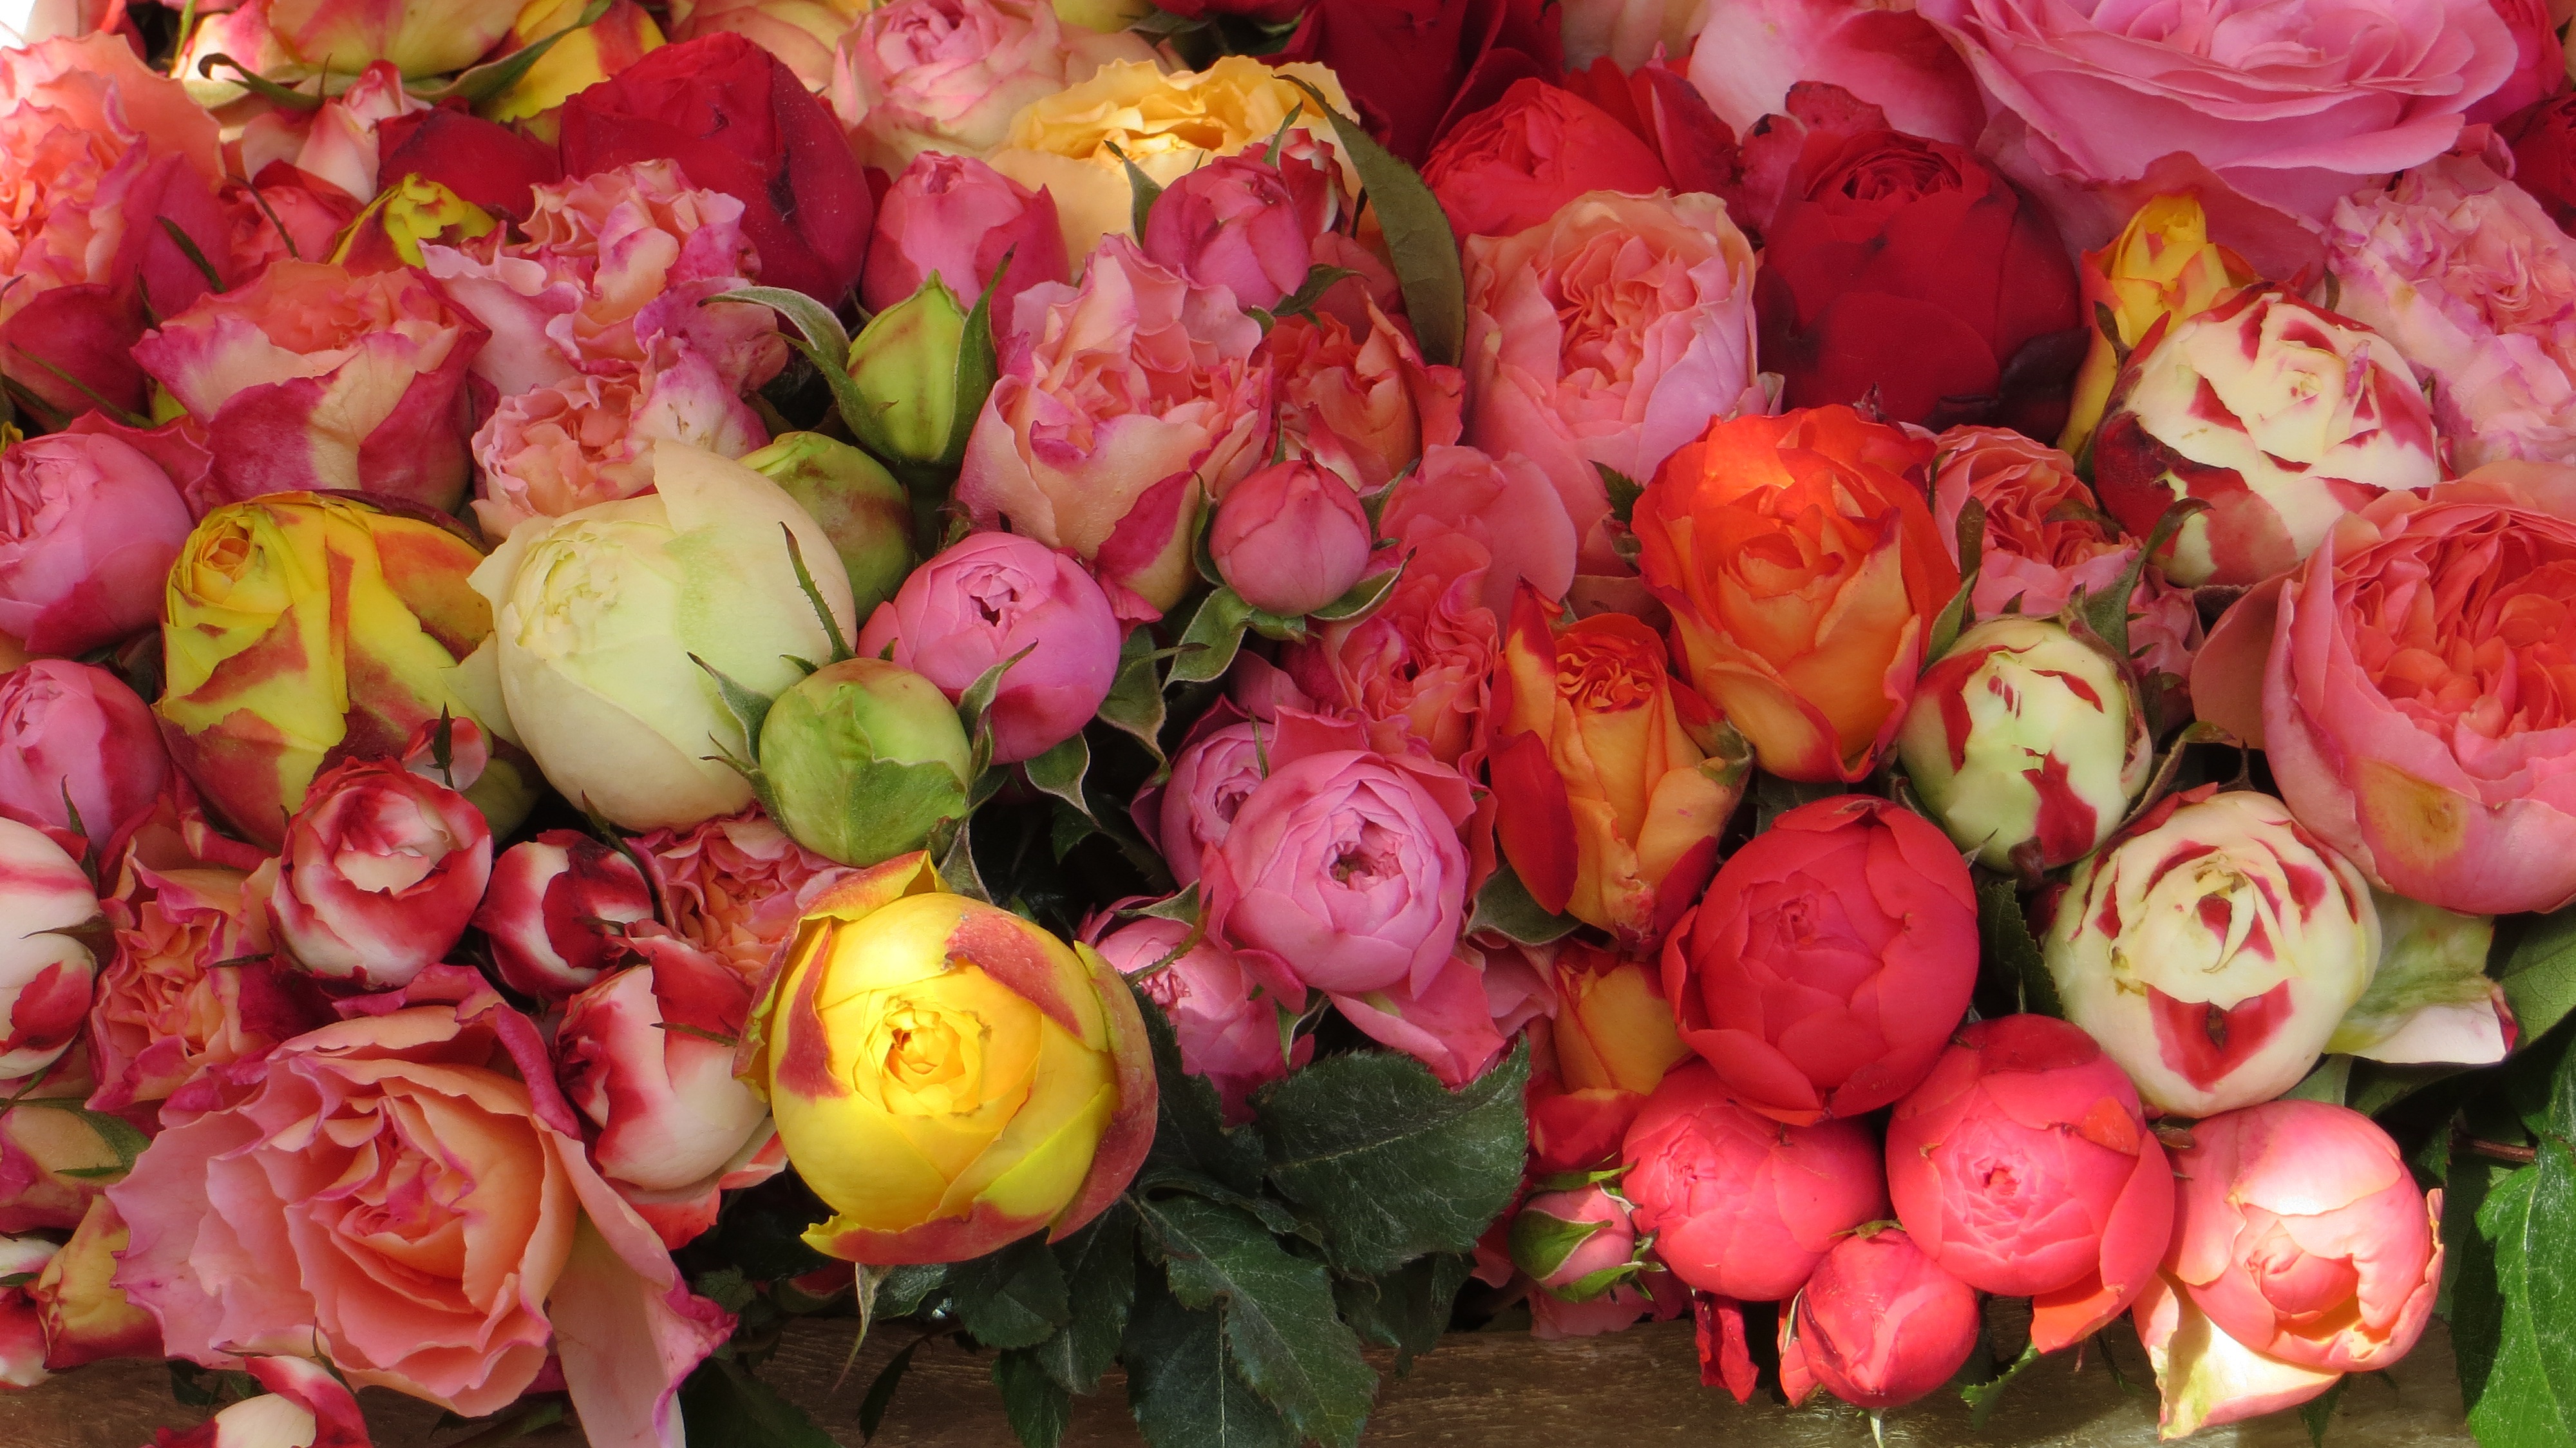
plant, flower, petal, rose, autumn, colorful, pink, flora, flowers, roses, strauss, floristry, peony, floribunda, flowering plant, garden roses, rose family, flower bouquet, cut flowers, floral design, land plant, flower arranging